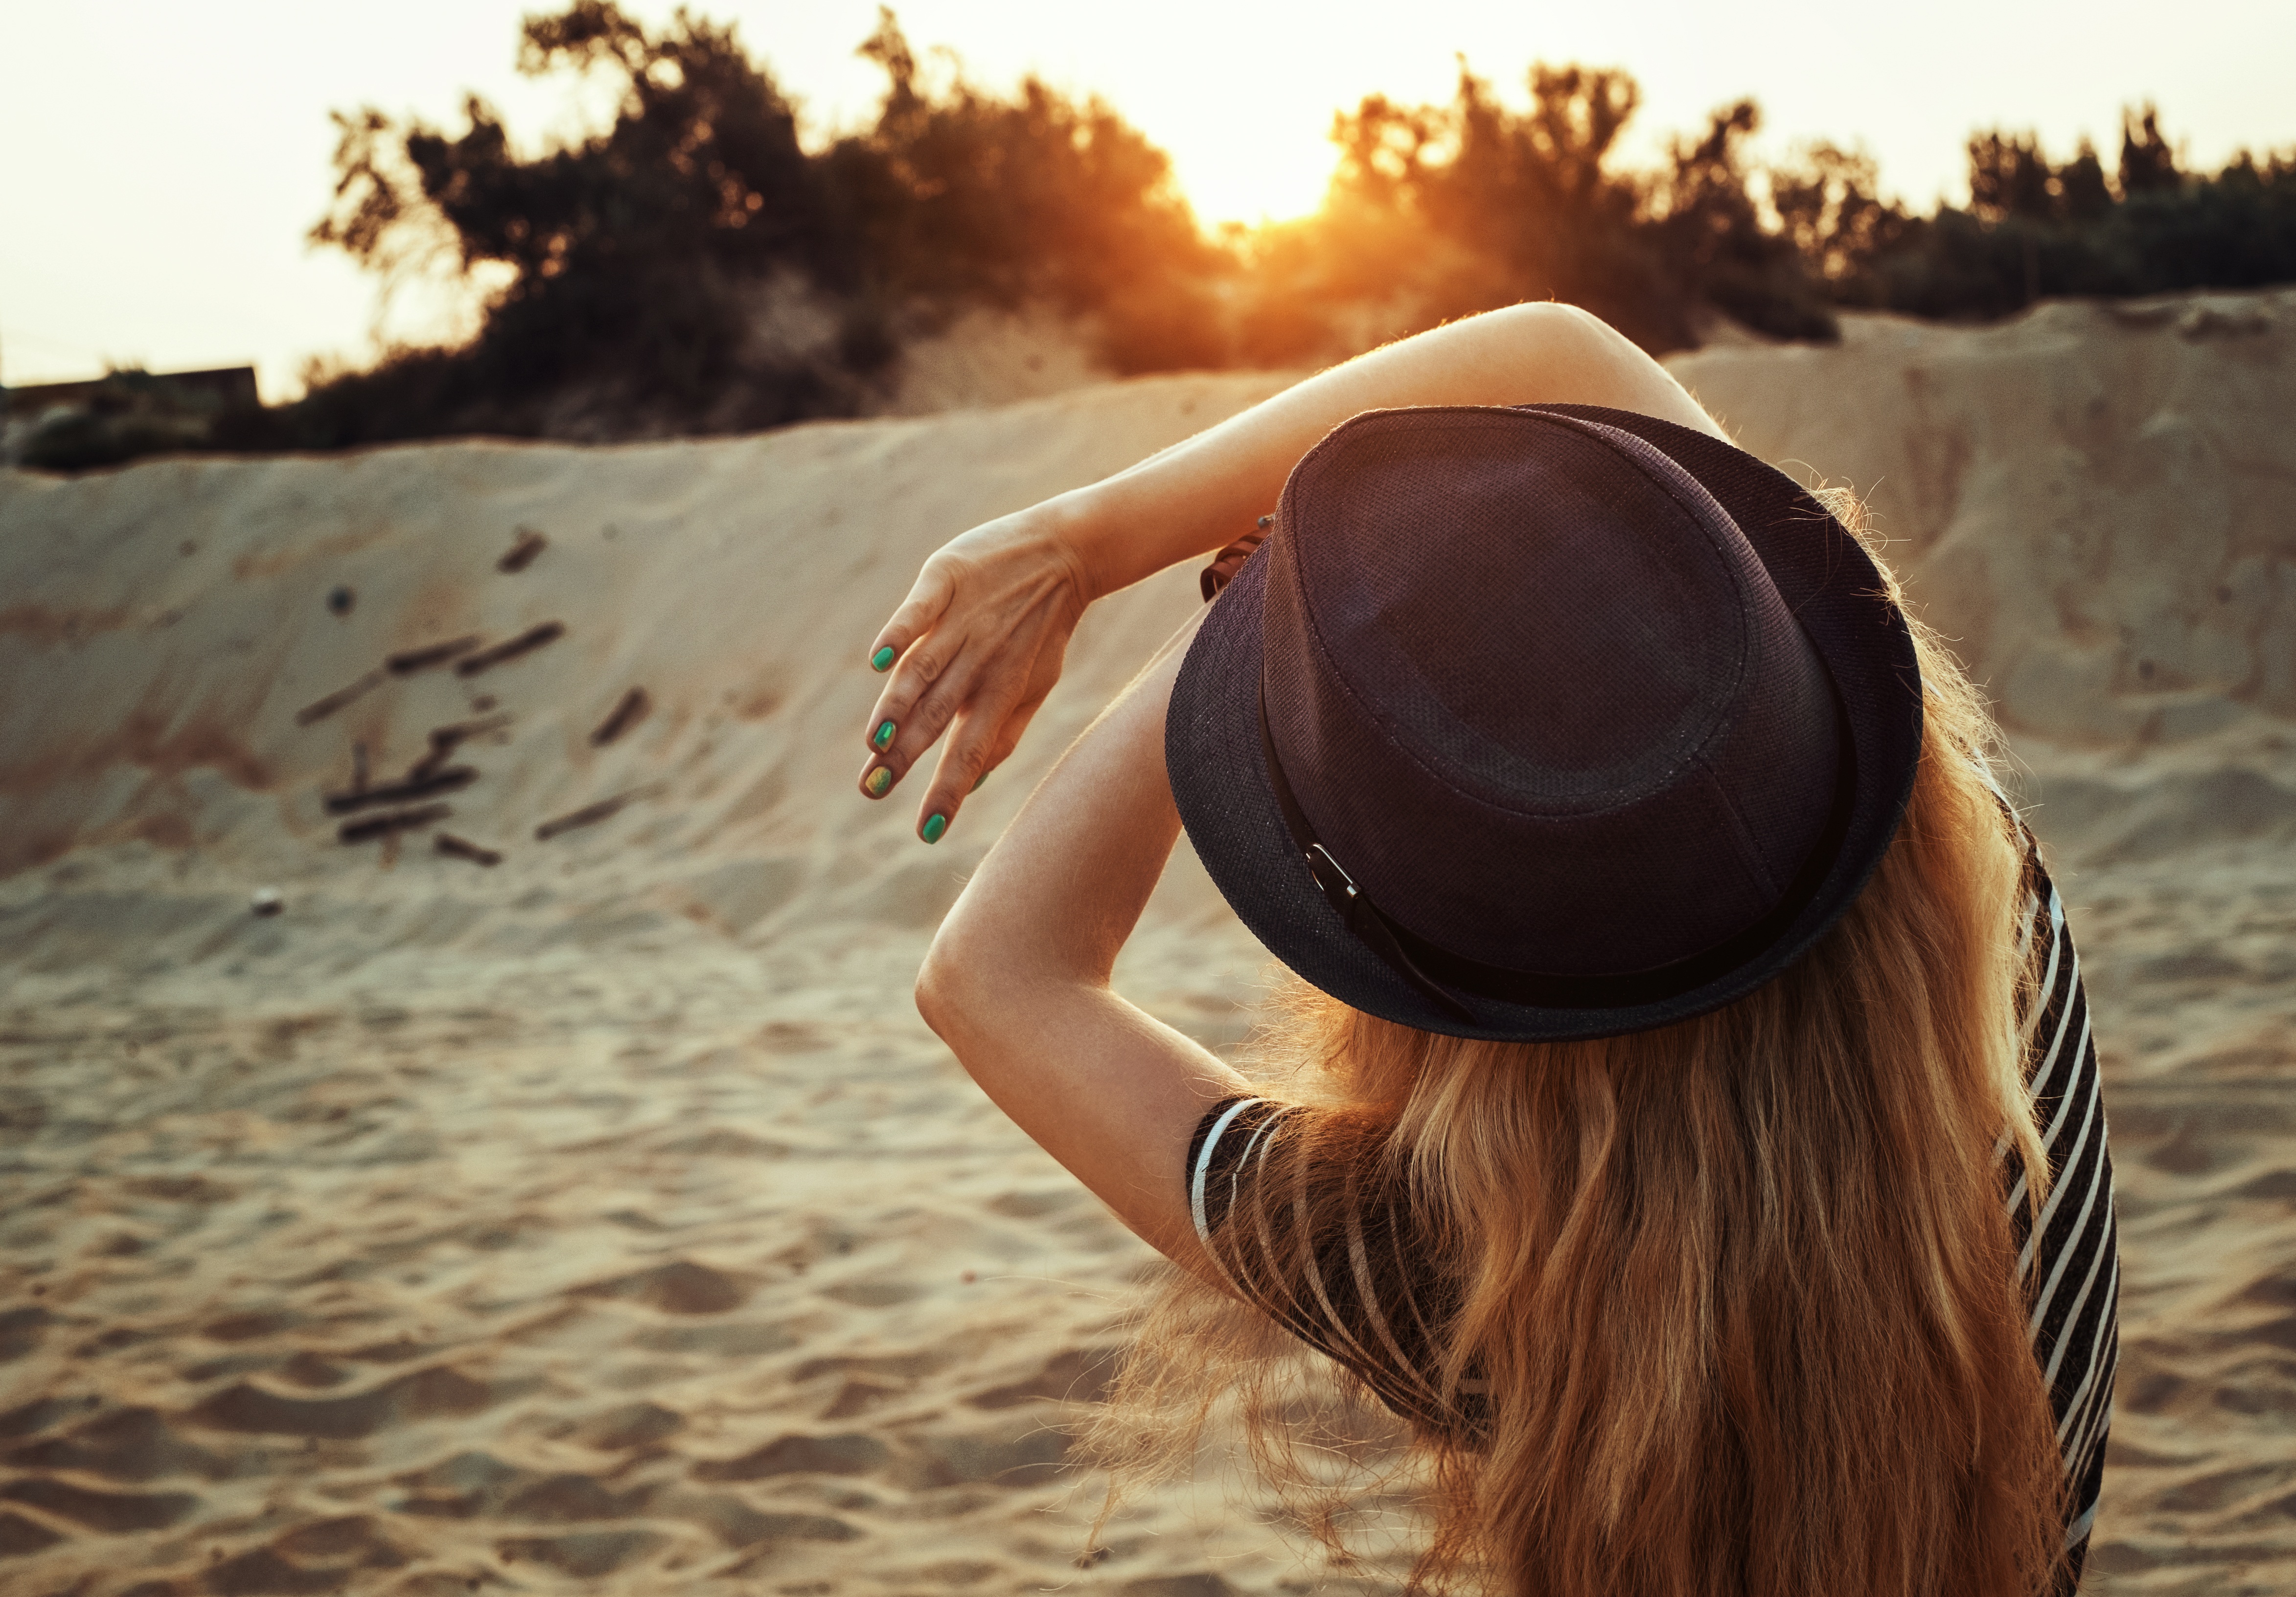
beach, landscape, sand, horizon, sky, girl, sun, sunrise, photography, dawn, photo, tranquility, model, spring, romance, hat, silence, outdoors, sunglasses, eye, photograph, beauty, image, interaction, photo shoot, early morning, on the street, at dawn